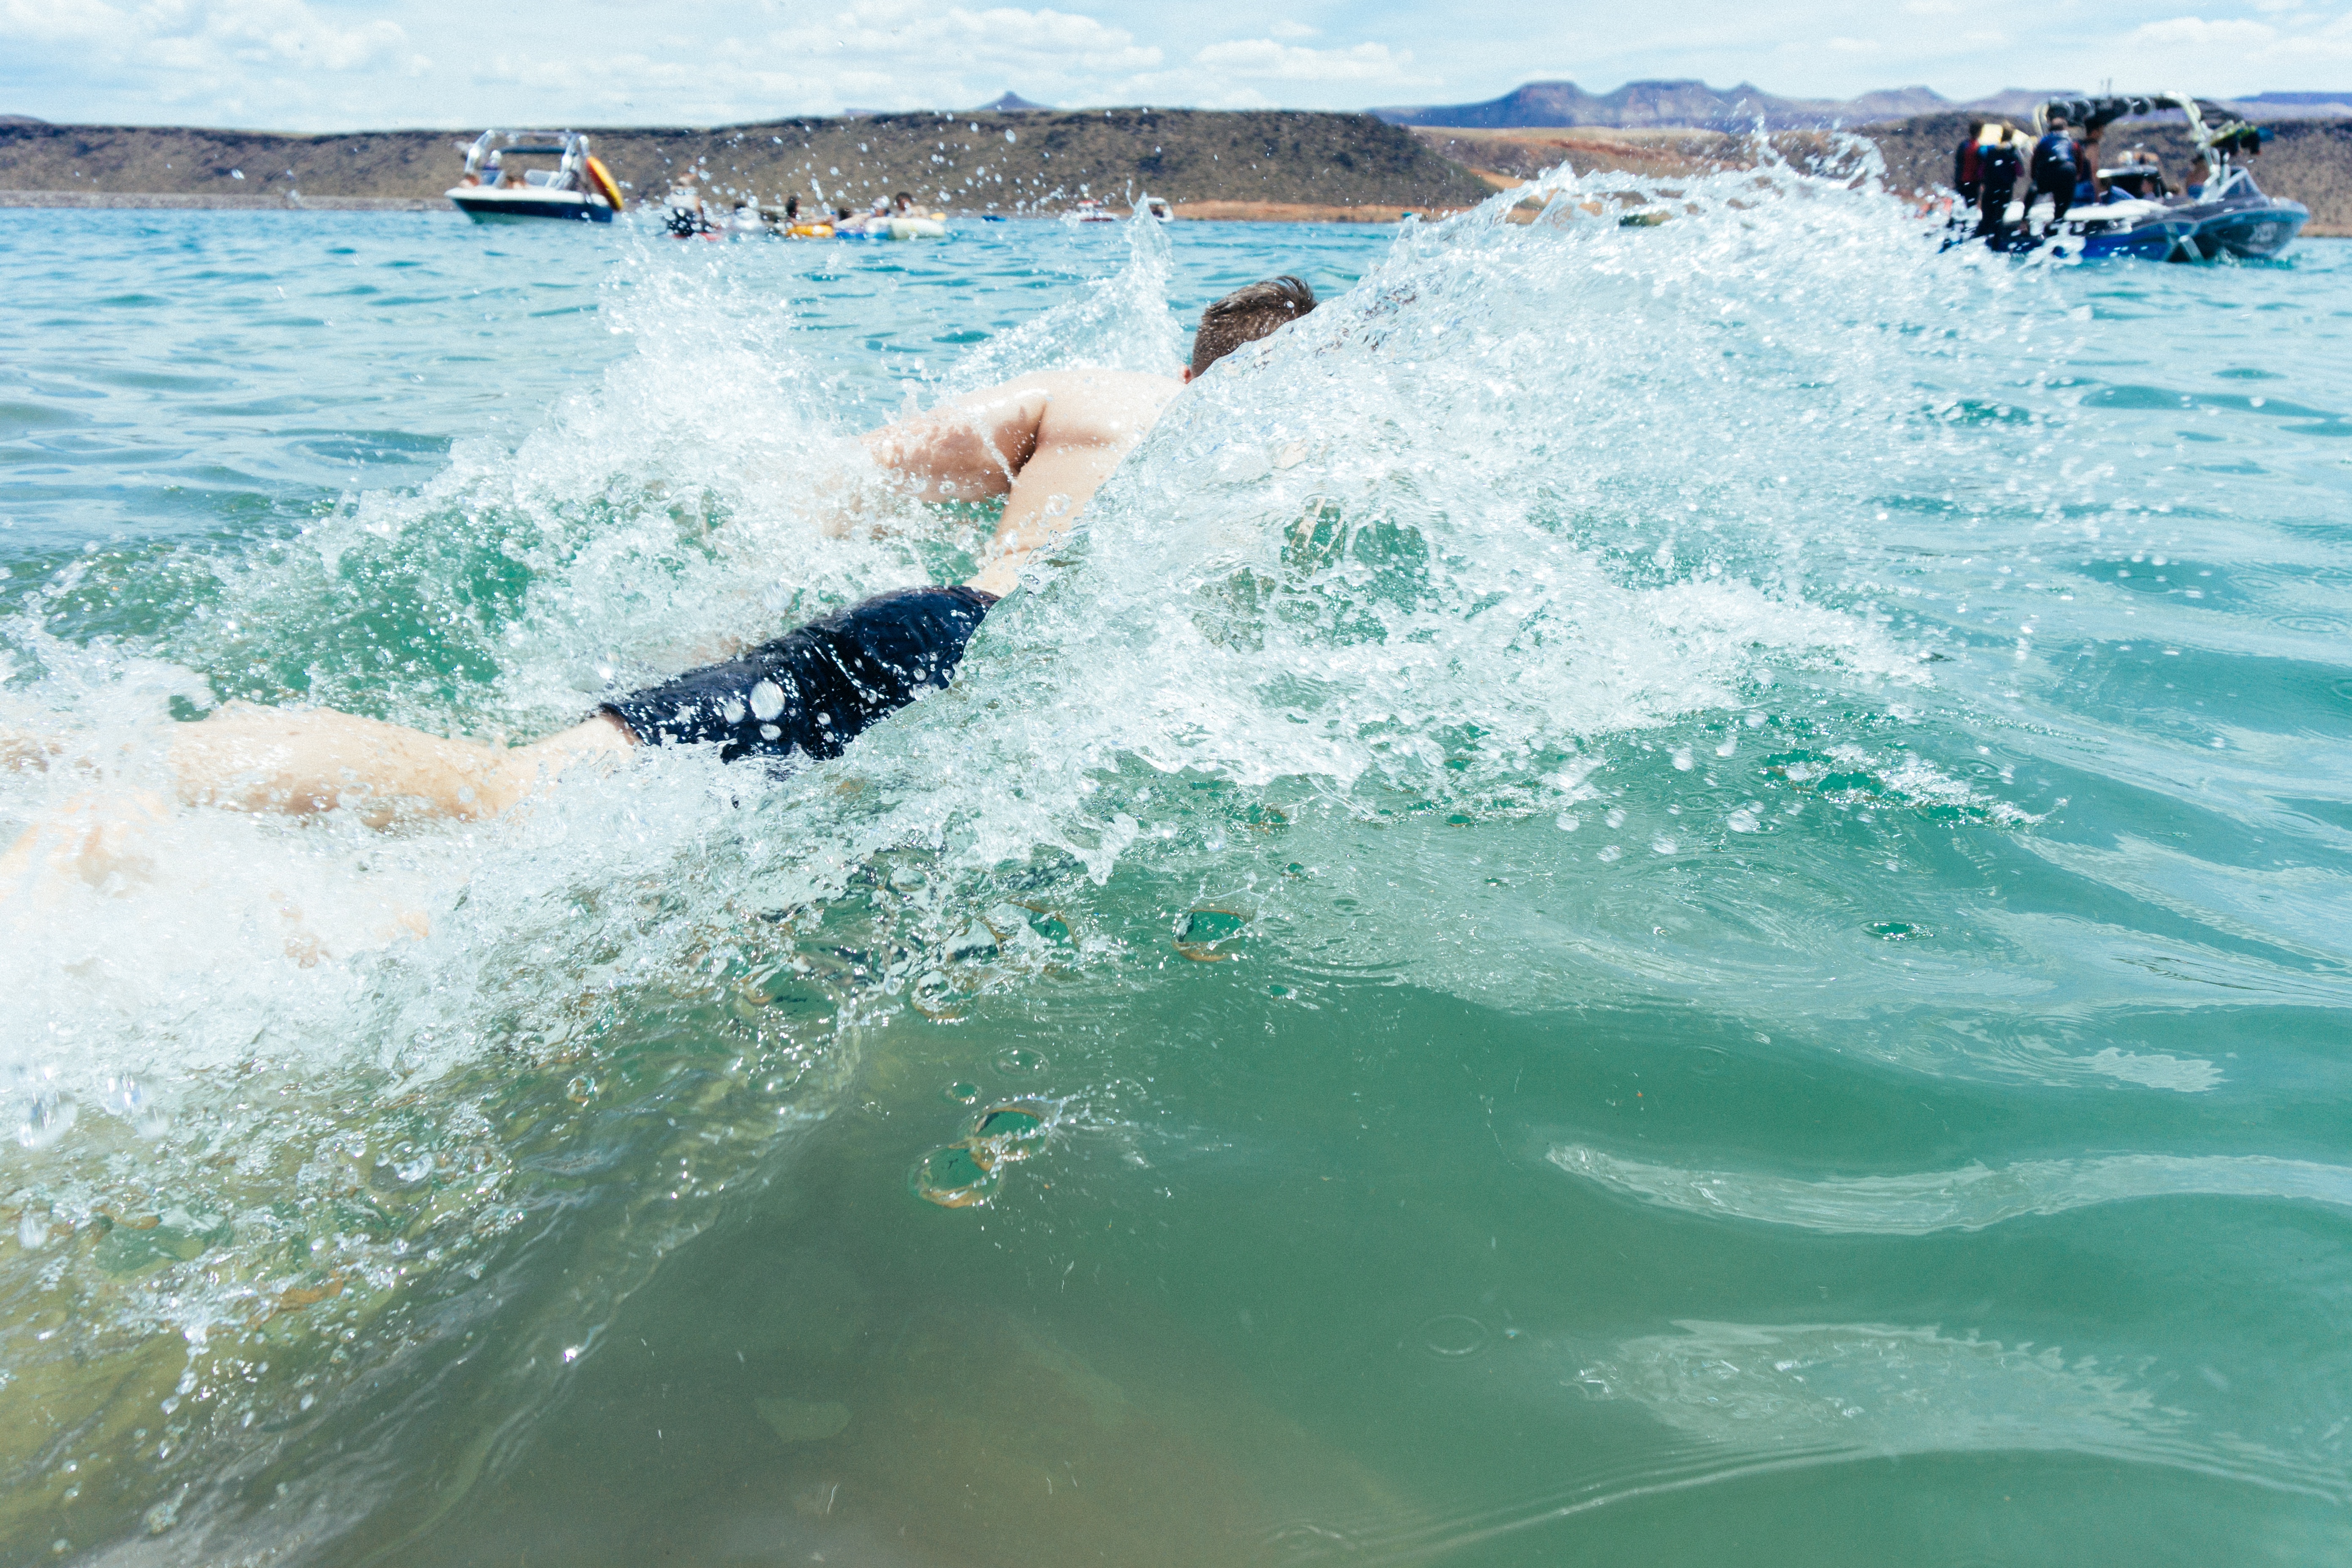
beach, sea, coast, water, ocean, boat, wave, lake, swim, swimming, sports, boating, cape, wind wave, surfing equipment and supplies, bodyboarding